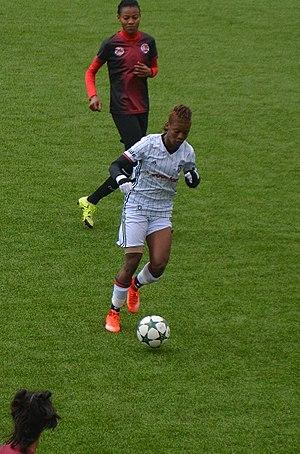
Ines Nrehy, née le 1ᵉʳ octobre 1993 à Daloa, en Côte d'Ivoire, est une footballeuse internationale ivoirienne.